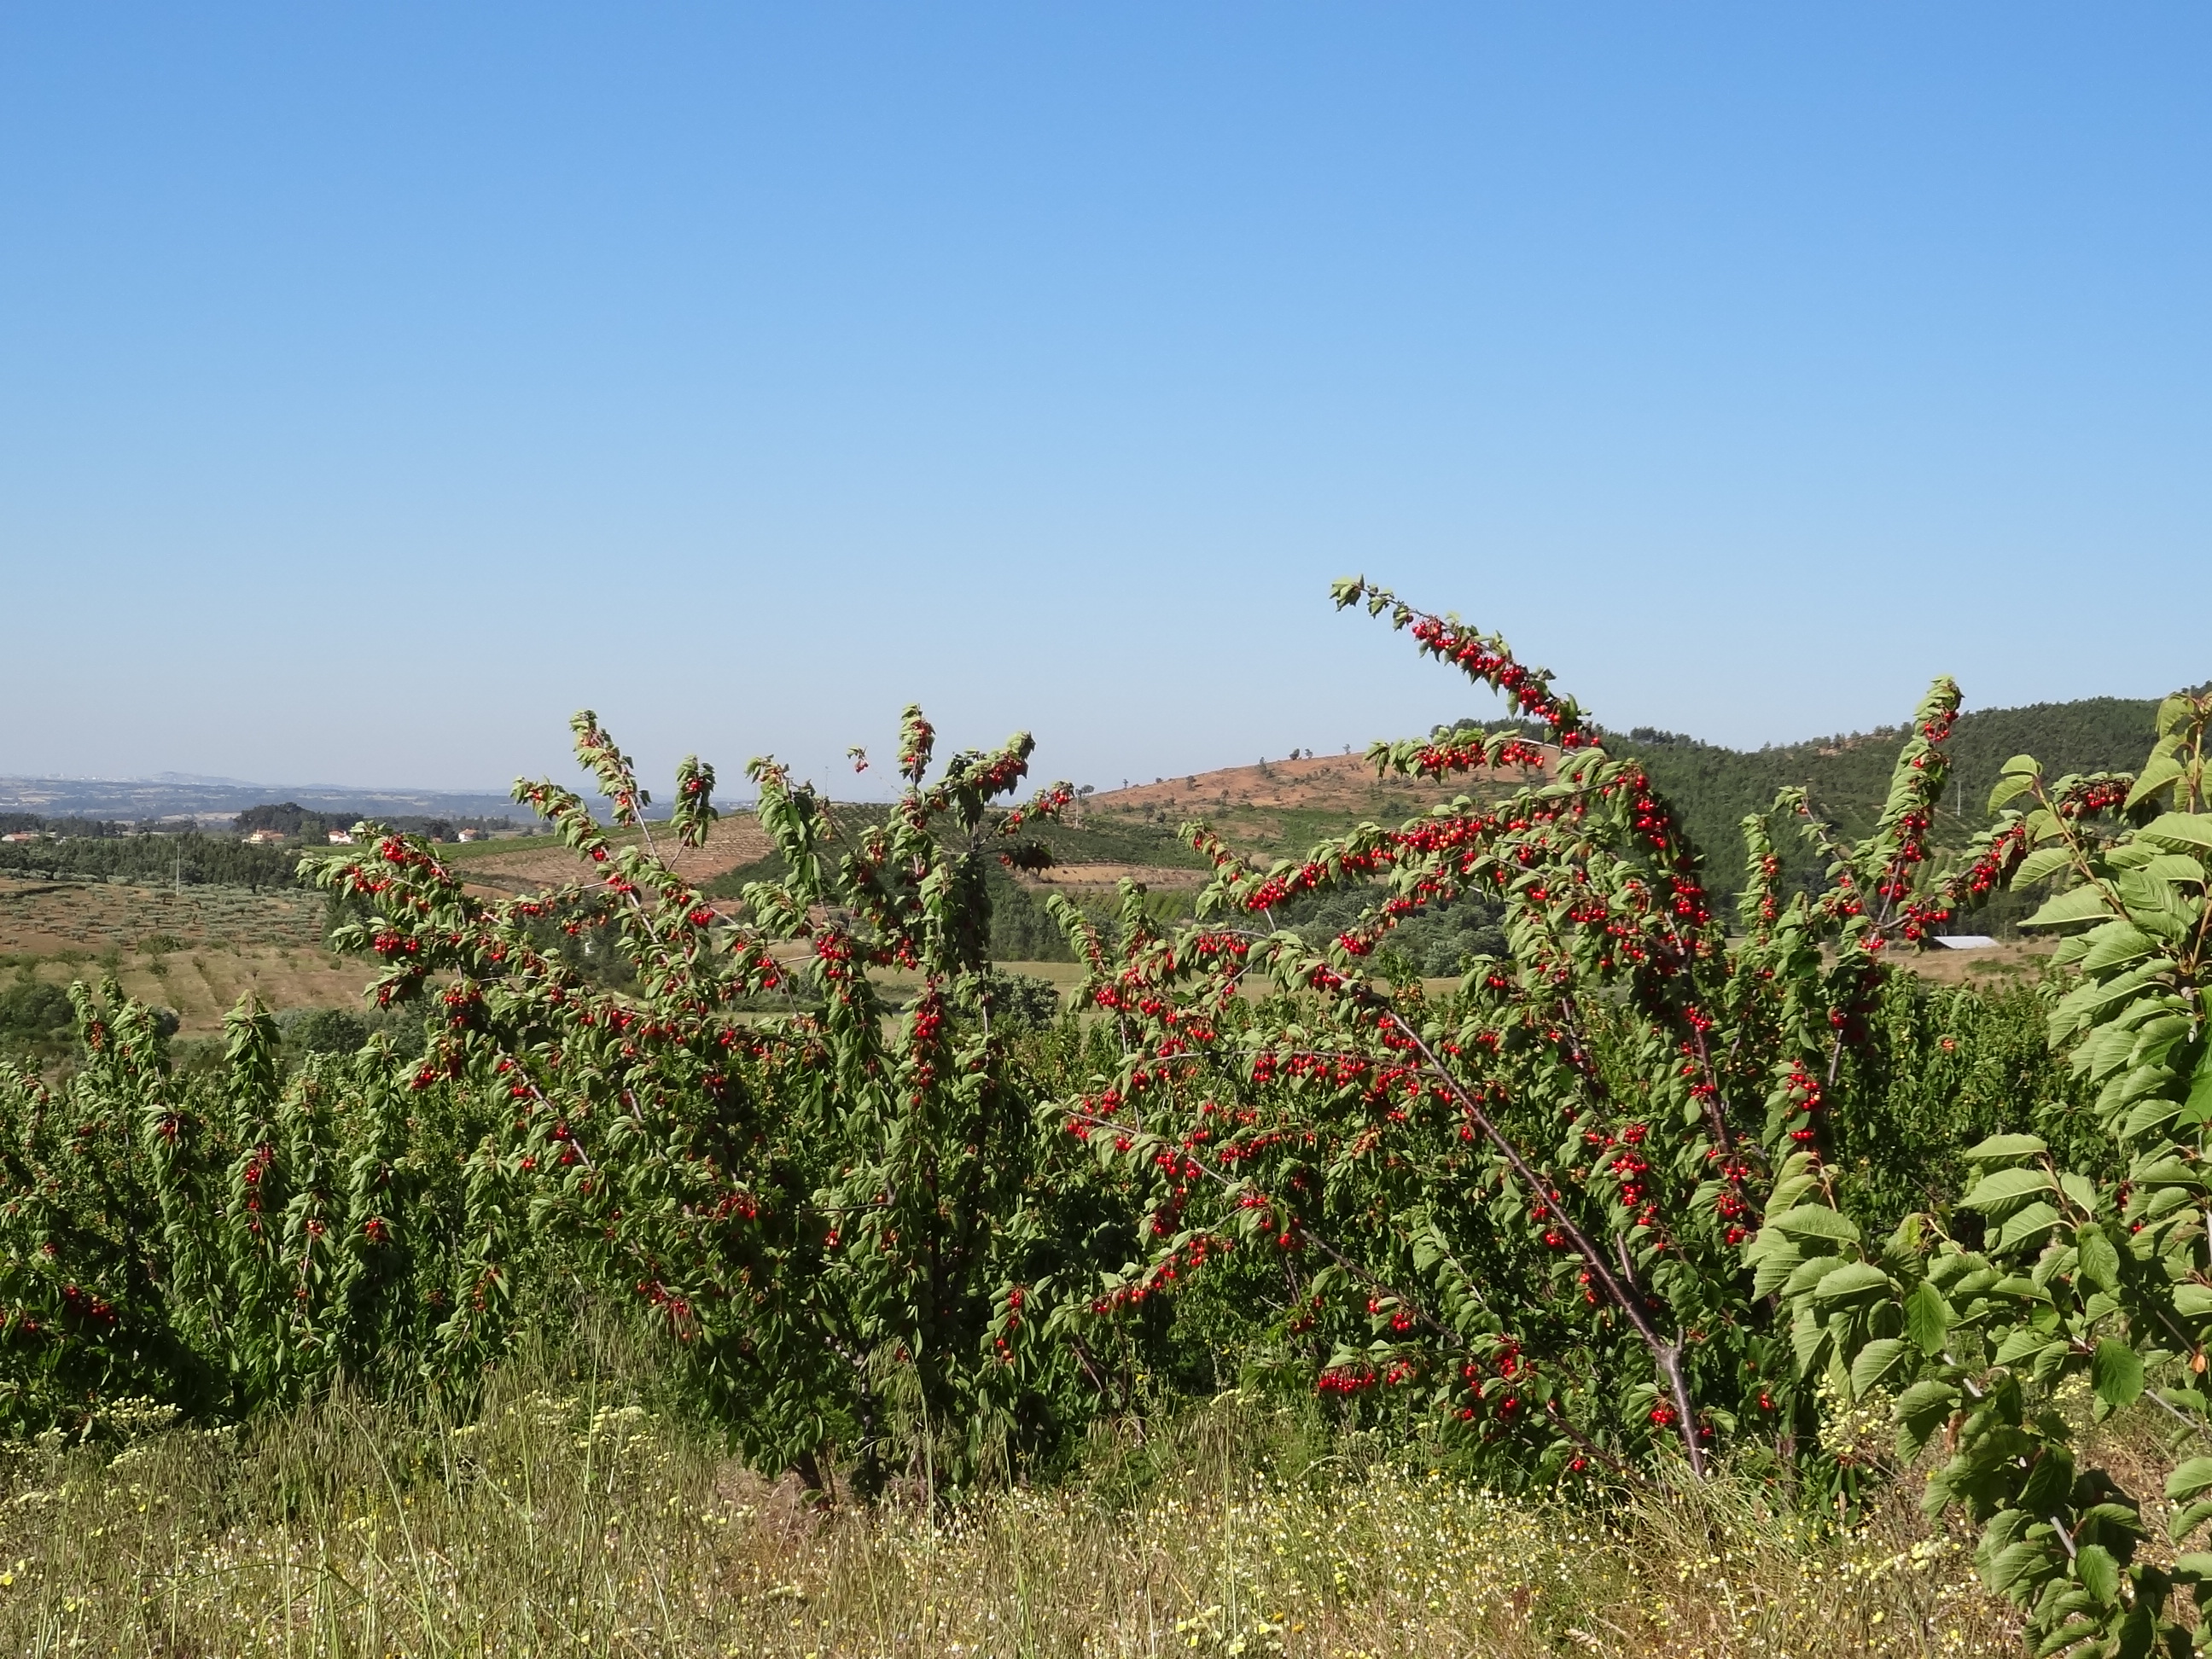
nature, plant, flower, chaparral, plant community, field, shrubland, crop, flowering plant, agriculture, shrub, farm, cash crop, smartweed buckwheat family, saltbush